Charles Perry (bishop)

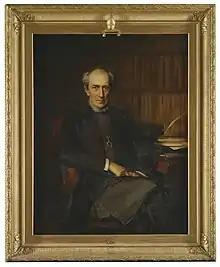
Portrait of Charles Perry, c.1875.

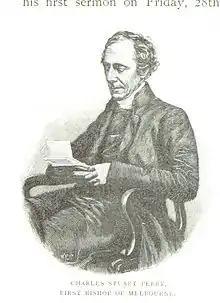
An 1888 illustration of Perry

While at Cambridge Perry was ordained deacon on 16 June 1833 and a priest on 26 November 1836 by the bishop of Ely. On 14 October 1841, Perry married Frances (Fanny) Cooper who he met while a curate at Newtown, Cambridge. Perry purchased the Advowson of the living of Barnwell, vested the patronage in trustees and secured the erection of two churches. Of one of these, St Paul's, Perry became the first vicar in 1842.